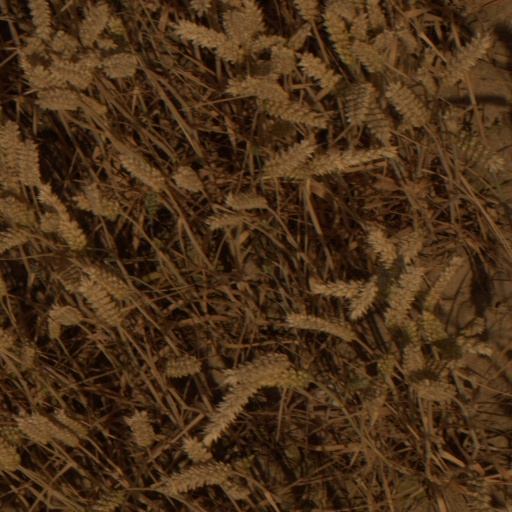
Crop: wheat